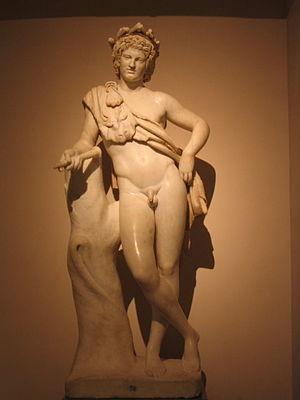
Satyre au repos. Marbre, copie romaine de 150–175 ap. J.-C. d'après un original grec de 340–330 av. J.-C. environ, attribué à Praxitèle.